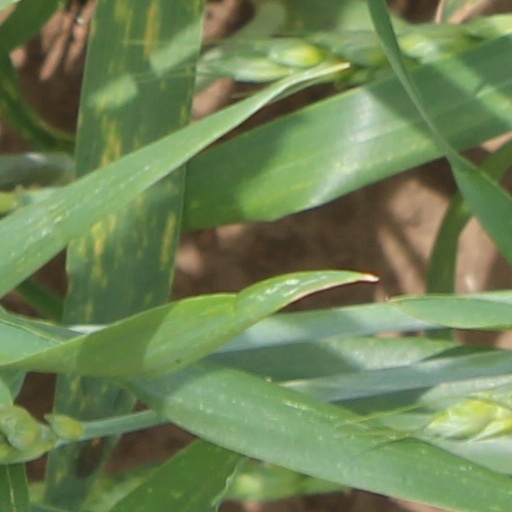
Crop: wheat